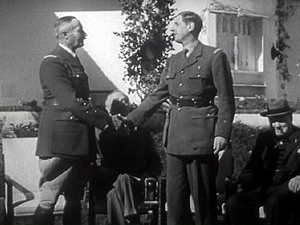
Le Comité français de libération nationale est le nom donné au régime politique et au gouvernement correspondant qui, succédant le 3 juin 1943 à la France libre, a fusionné les deux autorités françaises participant à la guerre avec les Alliés : le Comité national français de Londres, dirigé par le général de Gaulle, chef de la France libre, et le Commandement en chef français civil et militaire d'Alger, dirigé par le général Giraud, afin d'unifier l'effort de guerre français et de préparer la Libération.